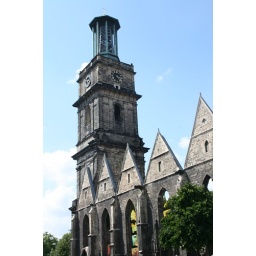
Destroyed in an air raid in 1943, only the walls and tower survived